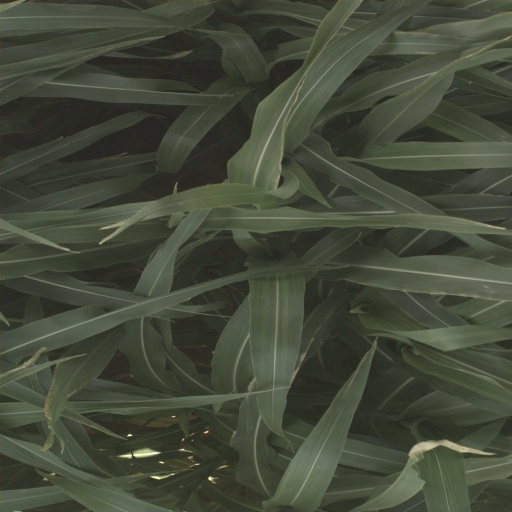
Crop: sorghum